Athlete

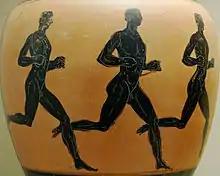
Runners, ceramics, S. IV a.C.

An athlete is most commonly a person who competes in one or more sports involving physical strength, speed, power, or endurance. Sometimes, the word "athlete" is used to refer specifically to sport of athletics competitors, i.e. including track and field and marathon runners but excluding e.g. swimmers, footballers or basketball players. However, in other contexts (mainly in the United States) it is used to refer to all athletics (physical culture) participants of any sport. For the latter definition, the word sportsperson or the gendered sportsman or sportswoman are also used. A third definition is also sometimes used, meaning anyone who is physically fit regardless of whether they compete in a sport.